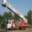
Label: truck